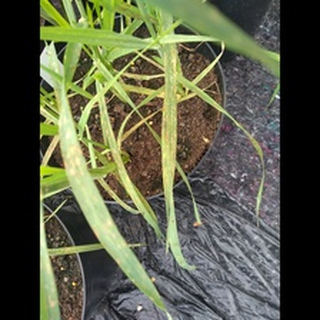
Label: wheat_mildew